Opawa

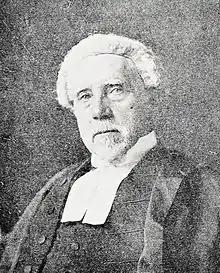
Joshua Strange Williams, named his farm 'Opawa', originating from the Māori name for the area .

Early European settlement began in the 1850s and Opawa sparsely populated by European (Pākehā) settlers and the area south of modern-day suburbs Linwood and Woolston became an agricultural (dairying) locality. An early sign of an emerging European community in the area was the arrival of Rev. William Willock, an early settler in the Canterbury Region who arrived to Lyttelton Harbour on the "Randolph" in 1850. Willock built a cottage (located much closer to St. Martins hill than present day Opawa) and used to hold church services at his home, known as "Opawaha Cottage". His cottage was still standing in Albert Terrace 100 years later and was used as a stable. Willock Place in St. Martins is named in honour of him.